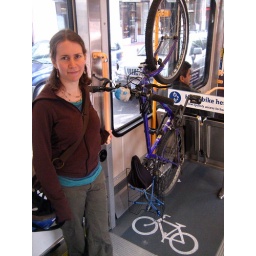
I was impressed by the space allocated to bikes on the street car.